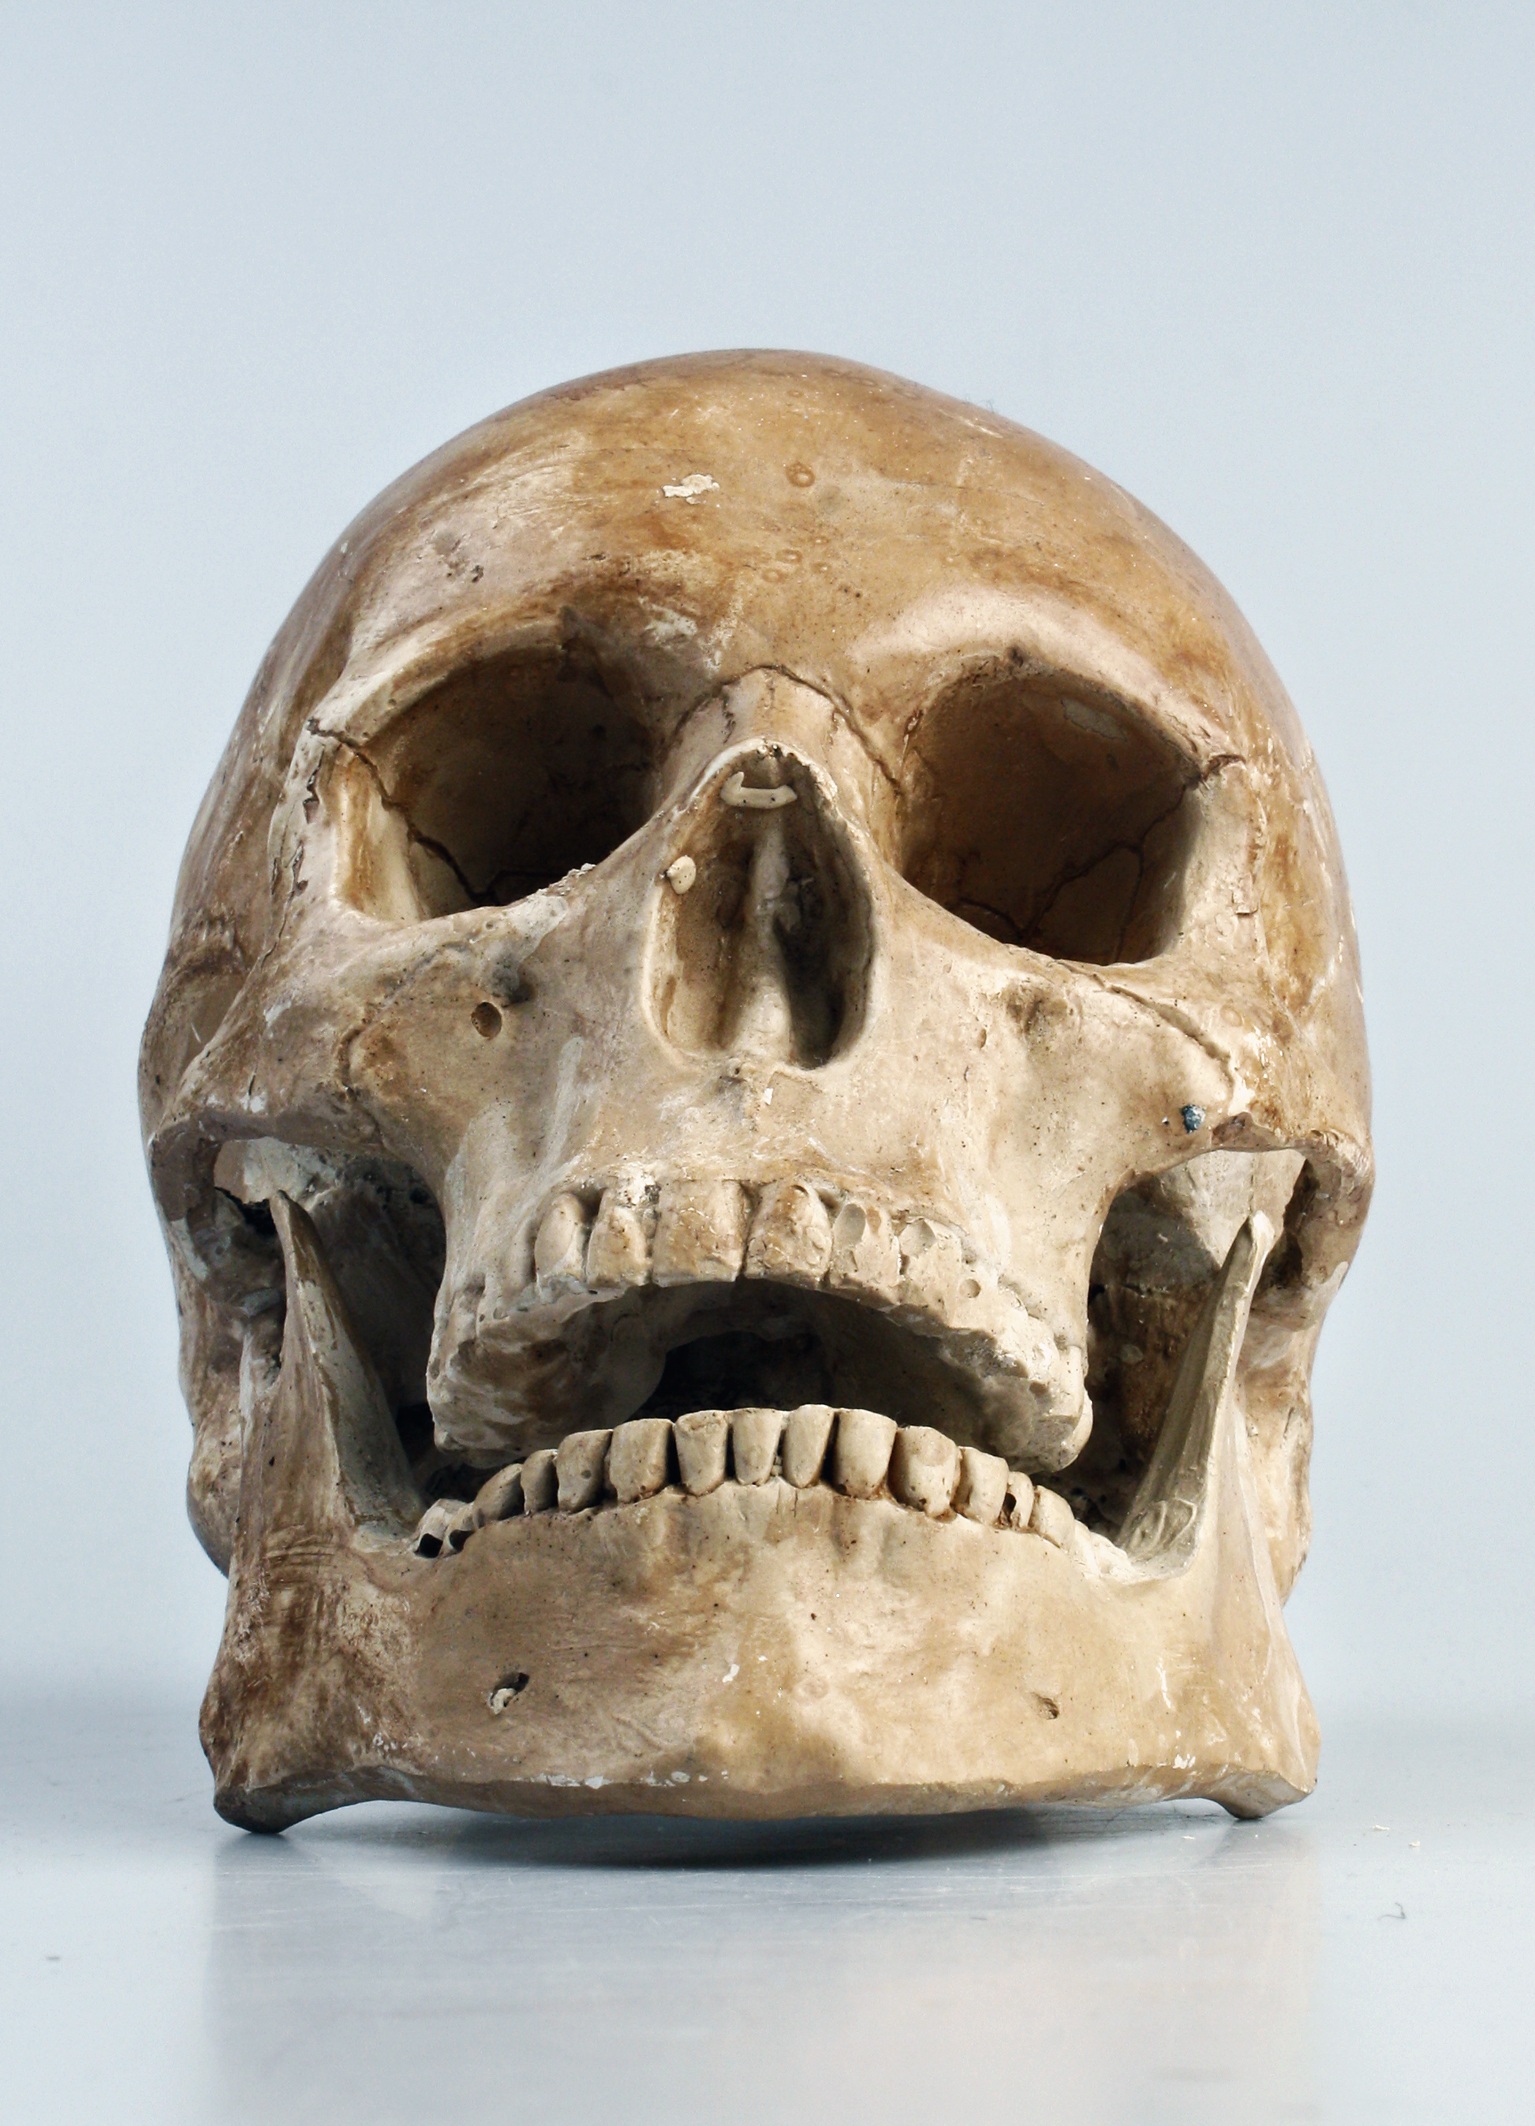
color, clothing, skull, bone, face, head, teeth, costume, jaw, ancient history